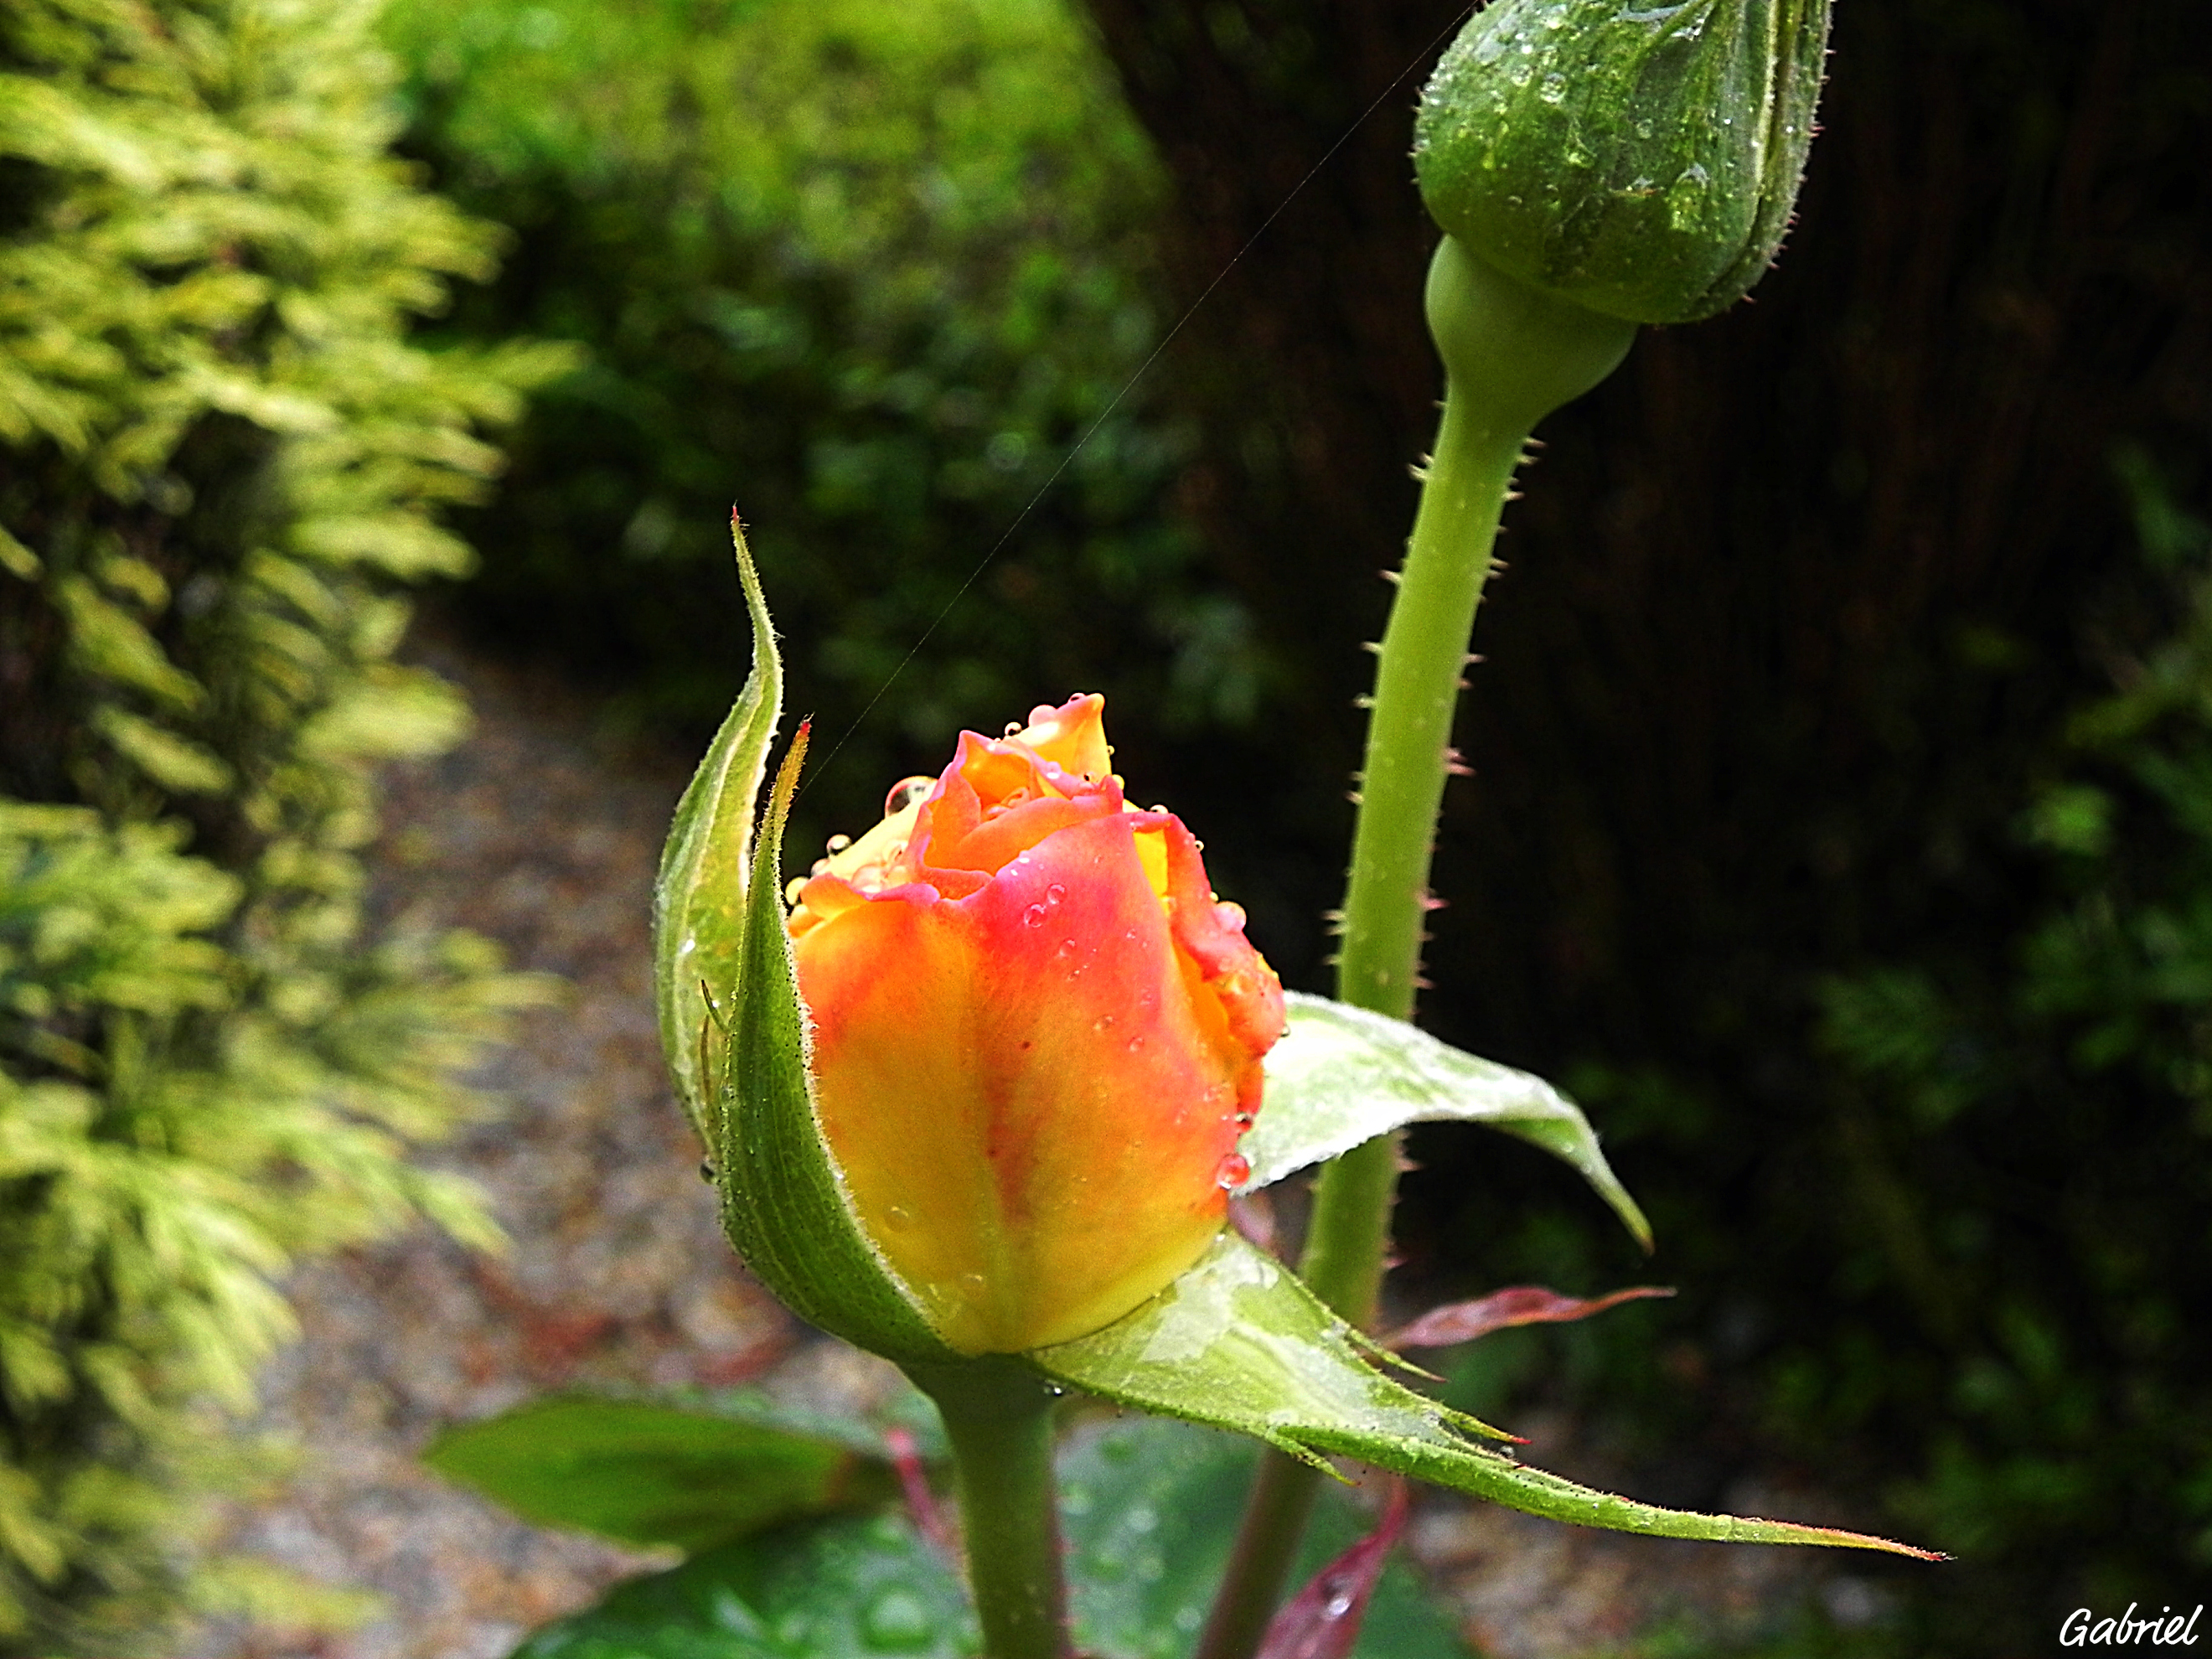
nature, blossom, plant, leaf, flower, green, botany, yellow, flora, wildflower, flowers, flores, bud, arum, ggl1, xovesphoto, gphoto, macro photography, flowering plant, plant stem, land plant